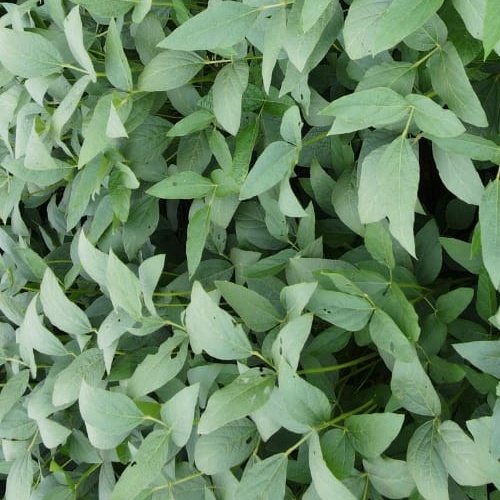
Label: Caterpillar